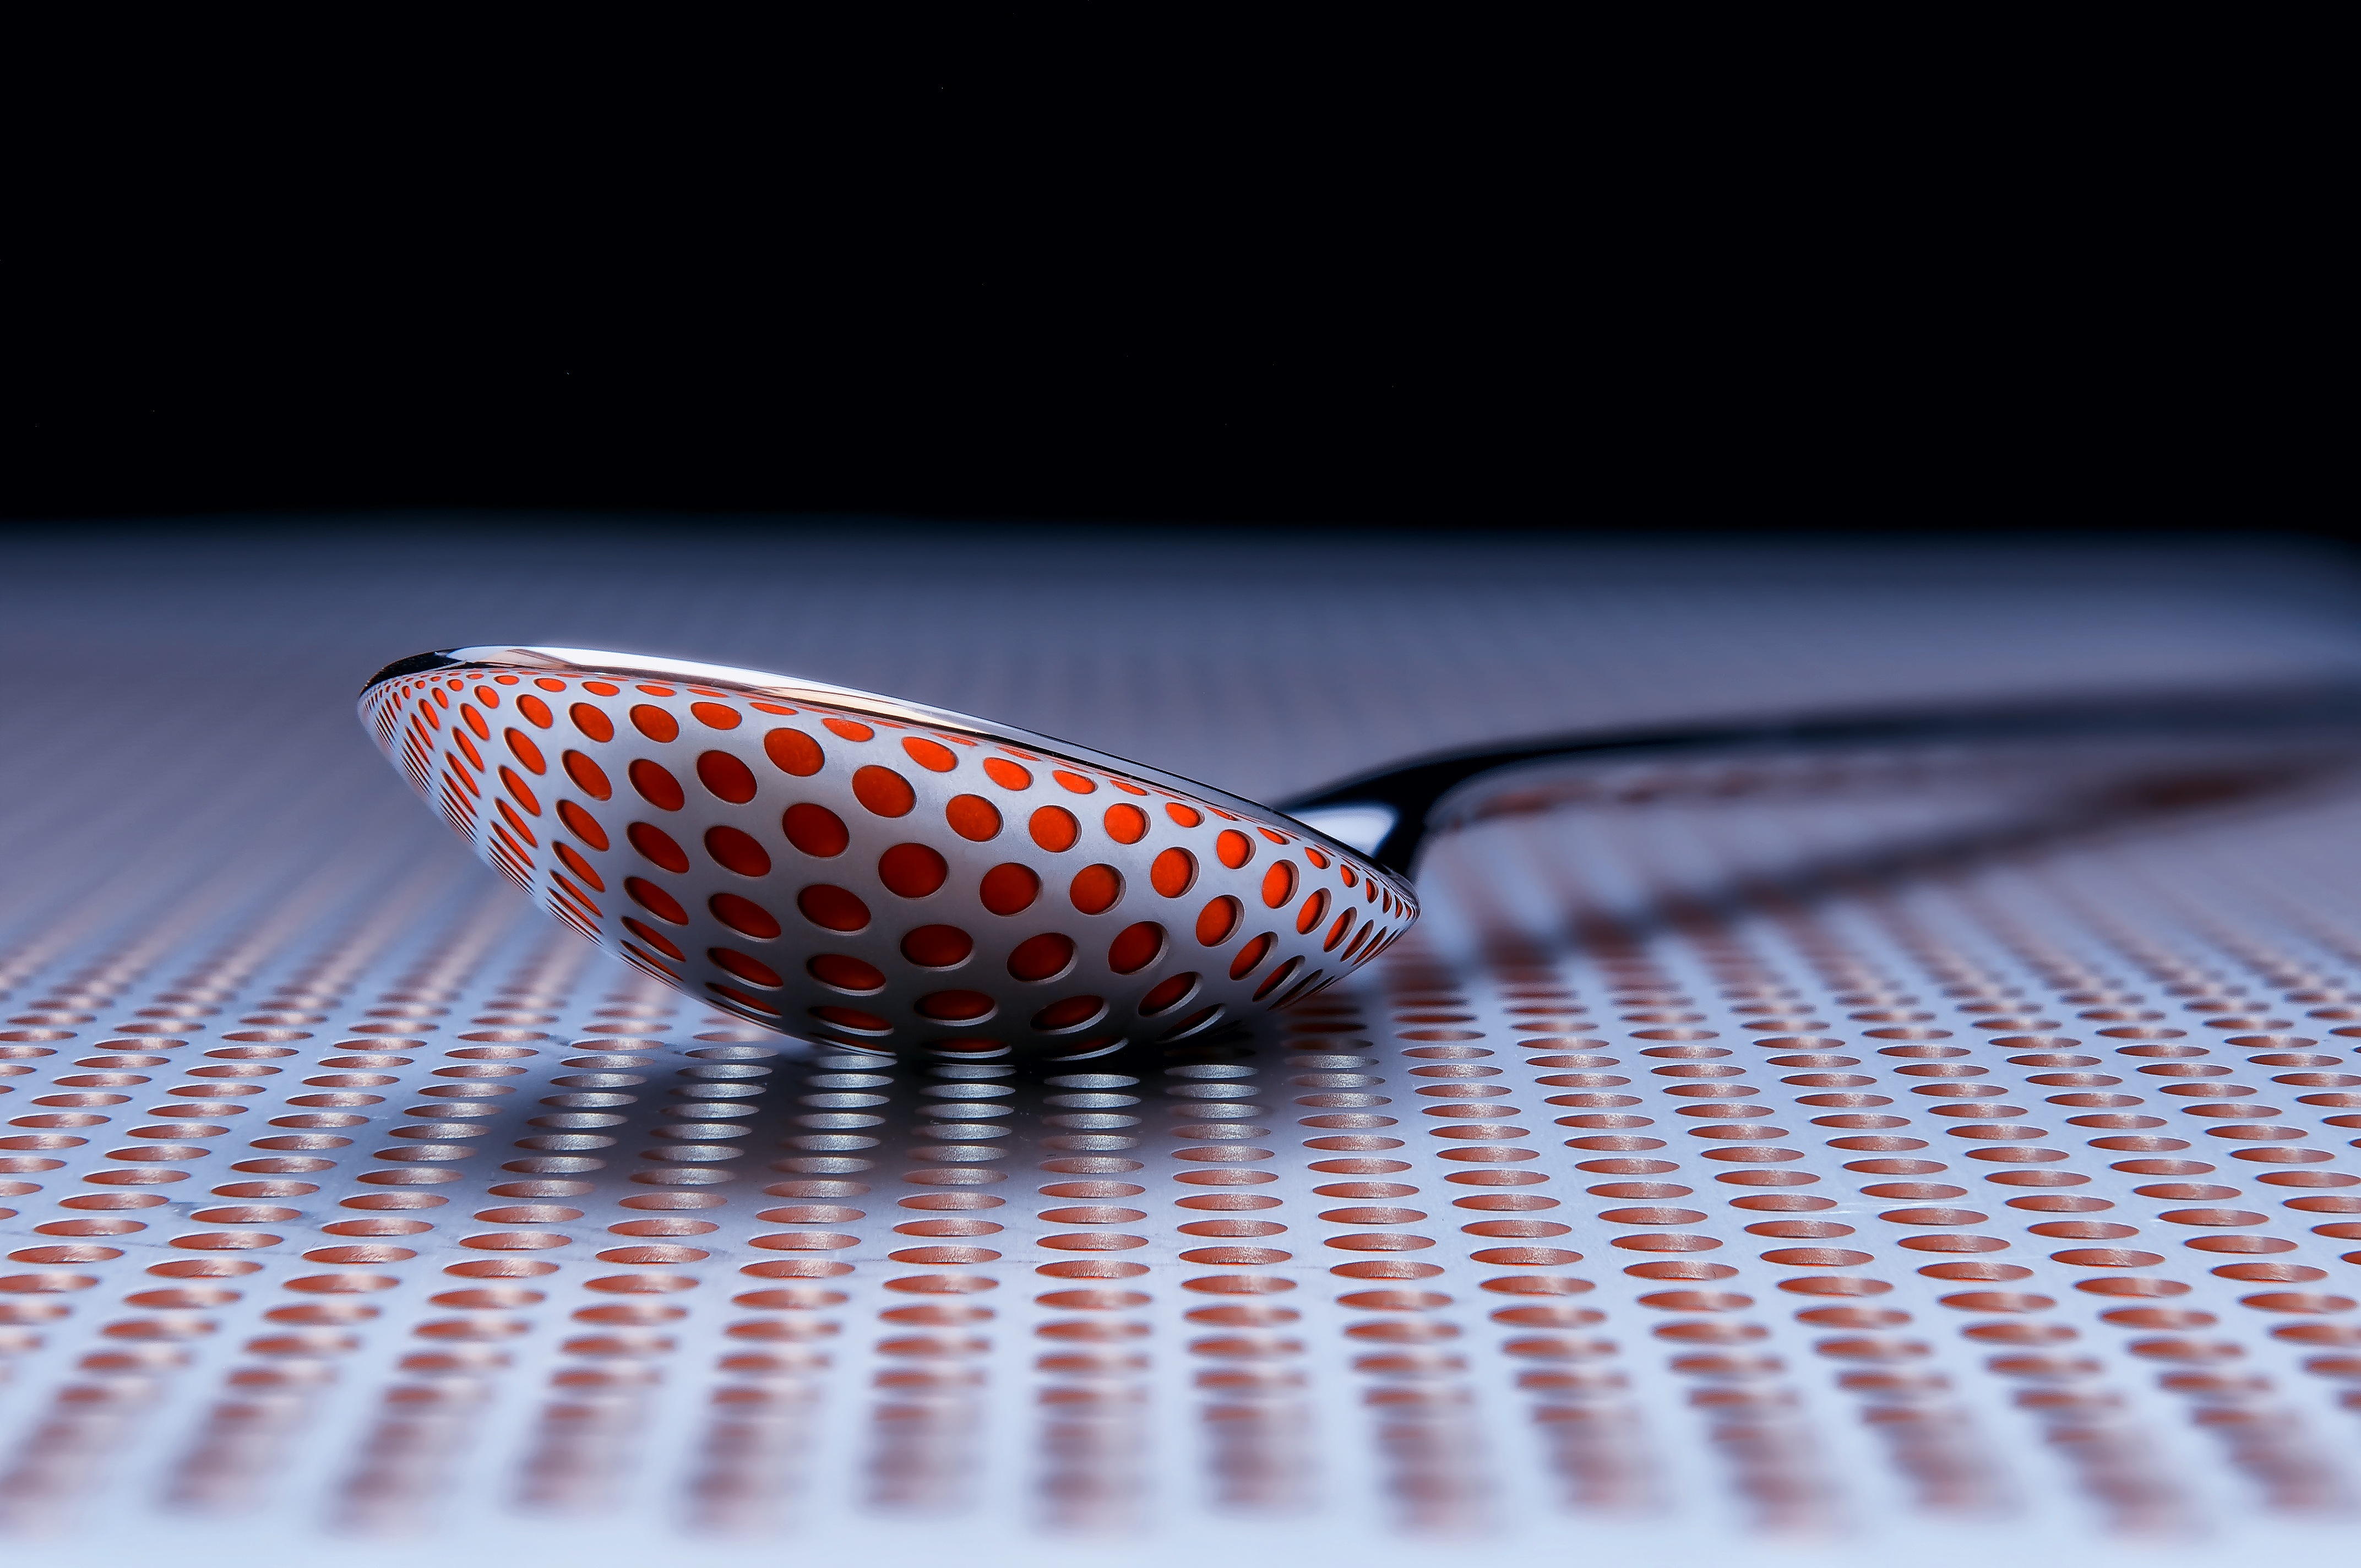
abstract, structure, orange, pattern, spoon, circle, background, creativity, glasses, eyewear, form, tabletop photography, focus stacking, vision care